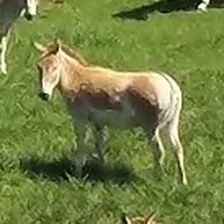
Pose orientation: left